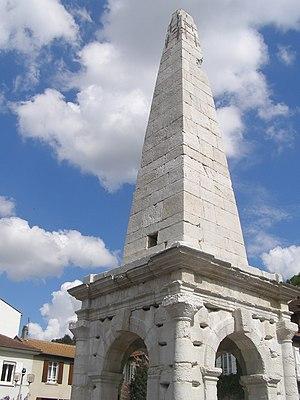
La pyramide (conctruction gallo-romain)
Vienne est une commune située au sud-est de la France, au confluent du Rhône et de la Gère, en région Auvergne-Rhône-Alpes dans le département de l'Isère. Elle est avec La Tour-du-Pin, l'une des deux sous-préfectures du département.
La marjolaine est un entremets au chocolat, meringue et praliné.